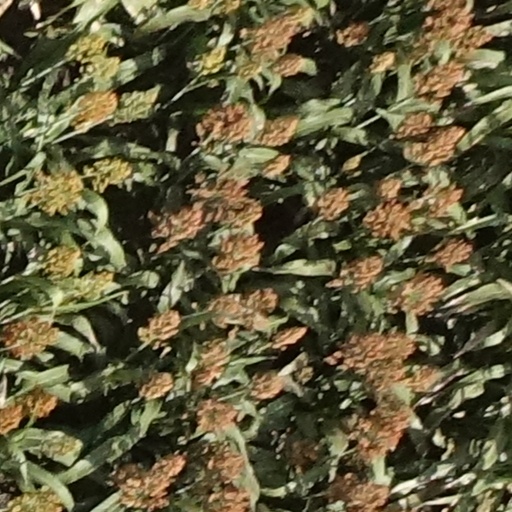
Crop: sorghum